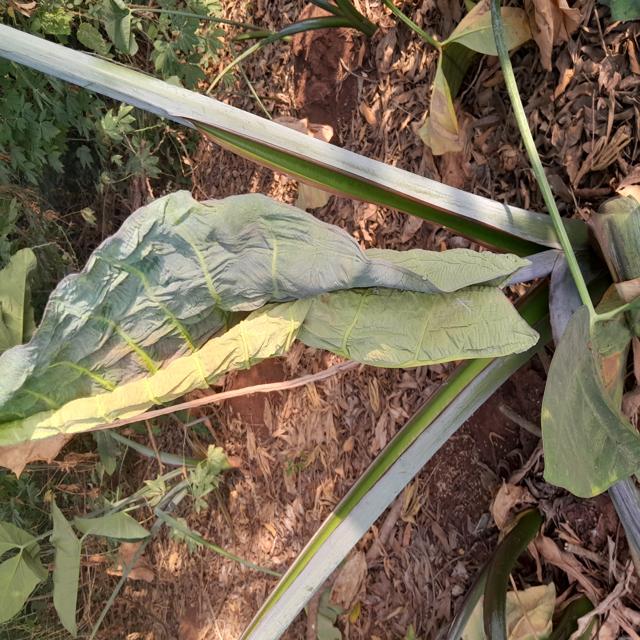
Label: Healthy